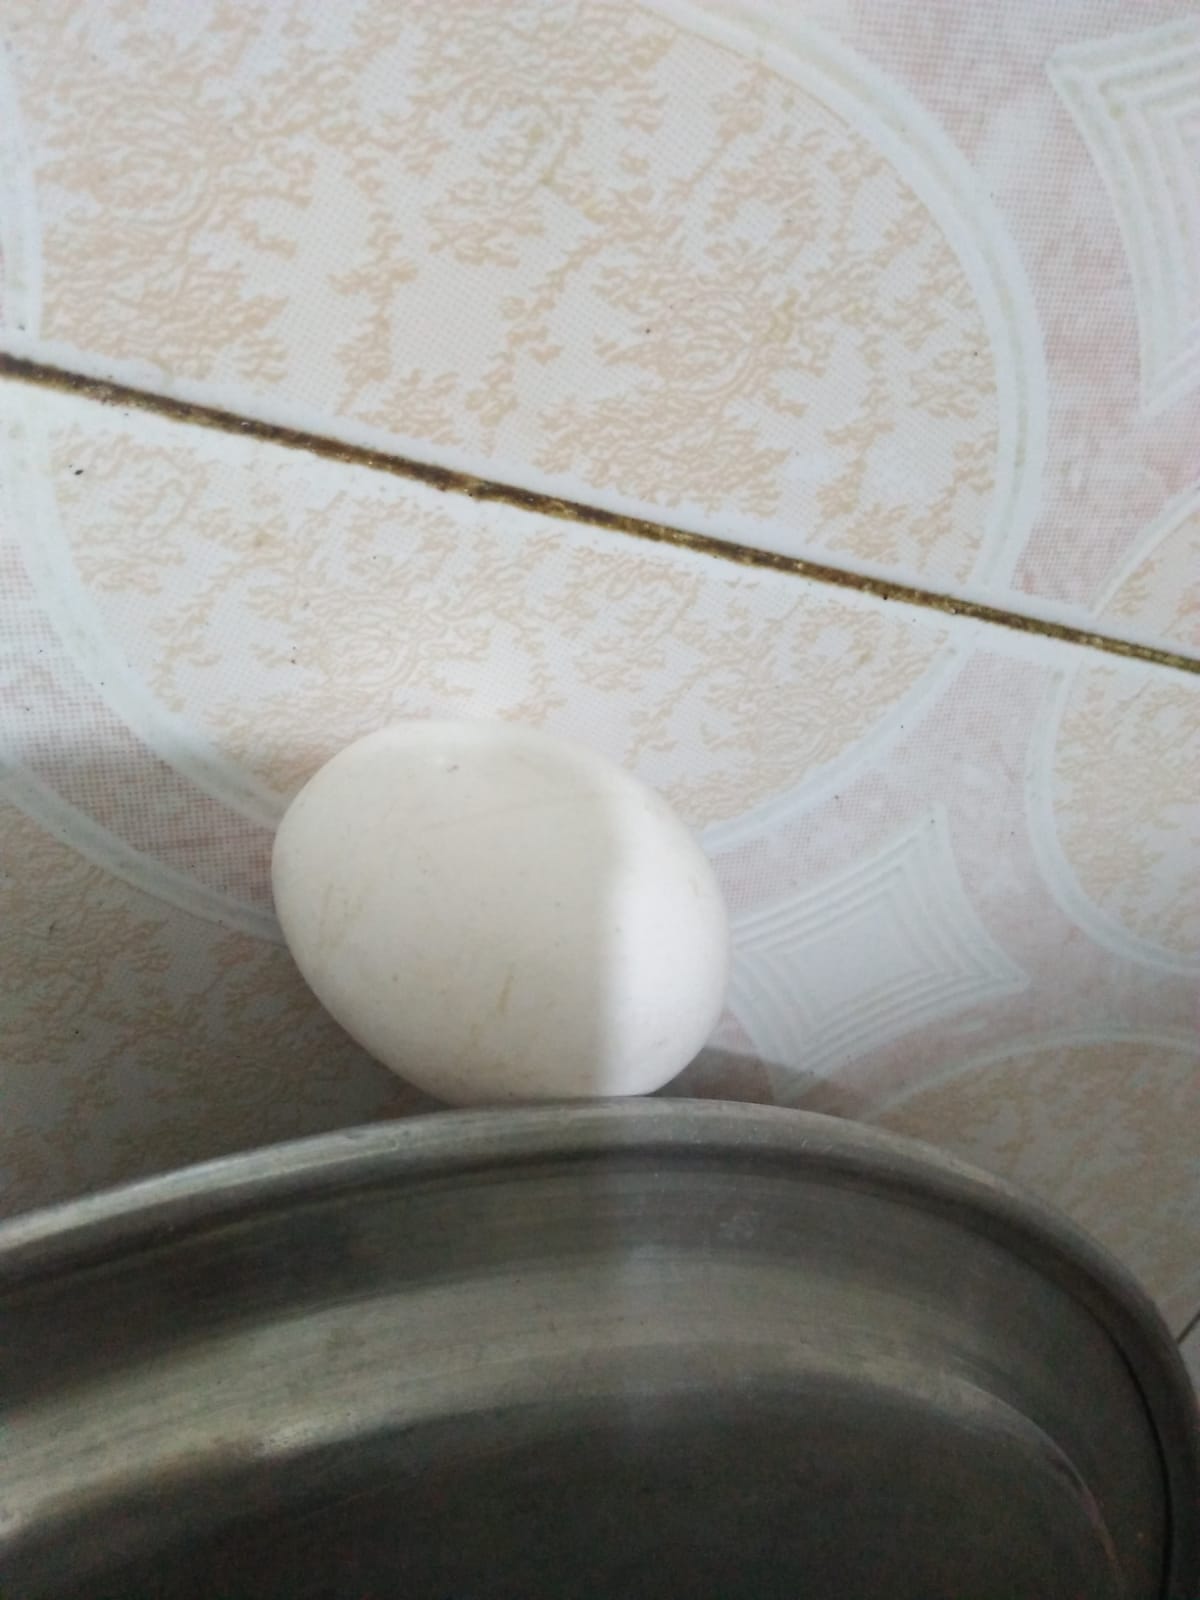
Label: eggshells